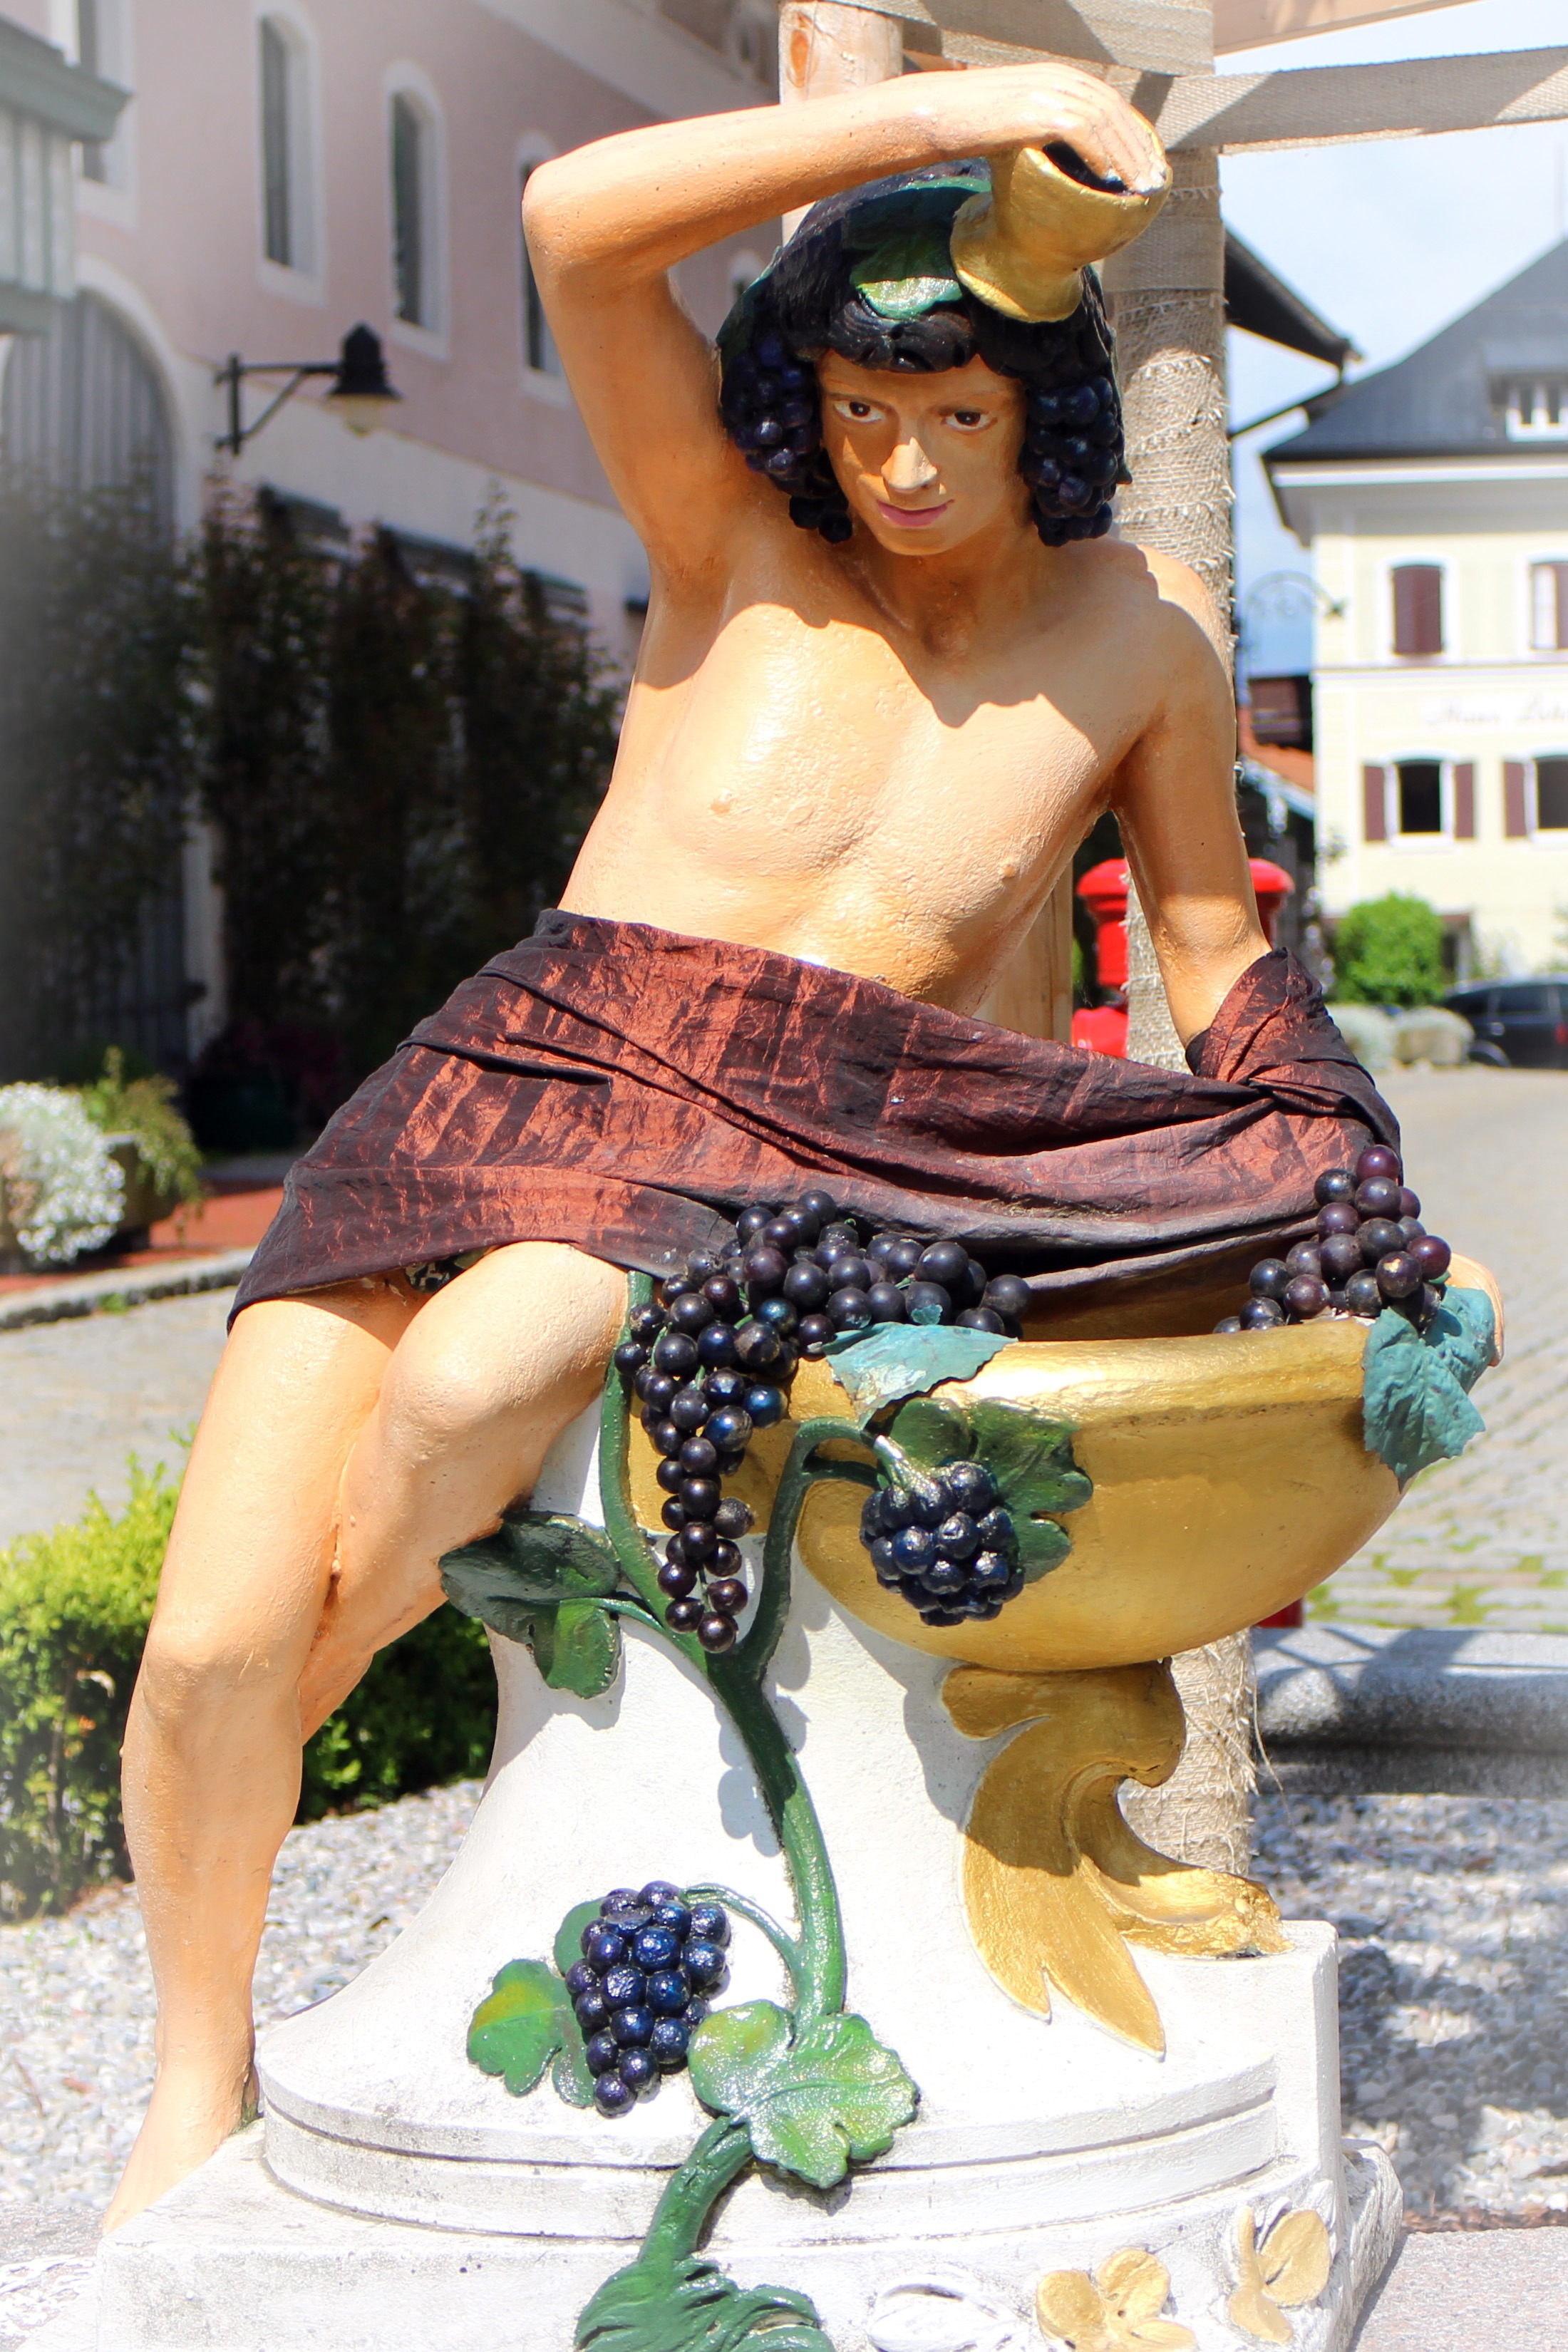
wine, leg, statue, model, fashion, clothing, lady, sculpture, figure, beauty, gods, costume, god, prosperity, fertility, abdomen, photo shoot, bacchus, god of wine